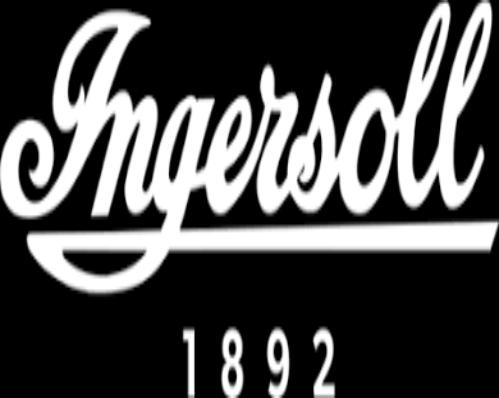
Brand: ingersoll
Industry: Electronic